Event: Nepal Earthquake
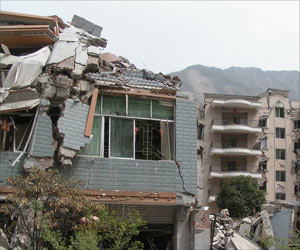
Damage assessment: damage